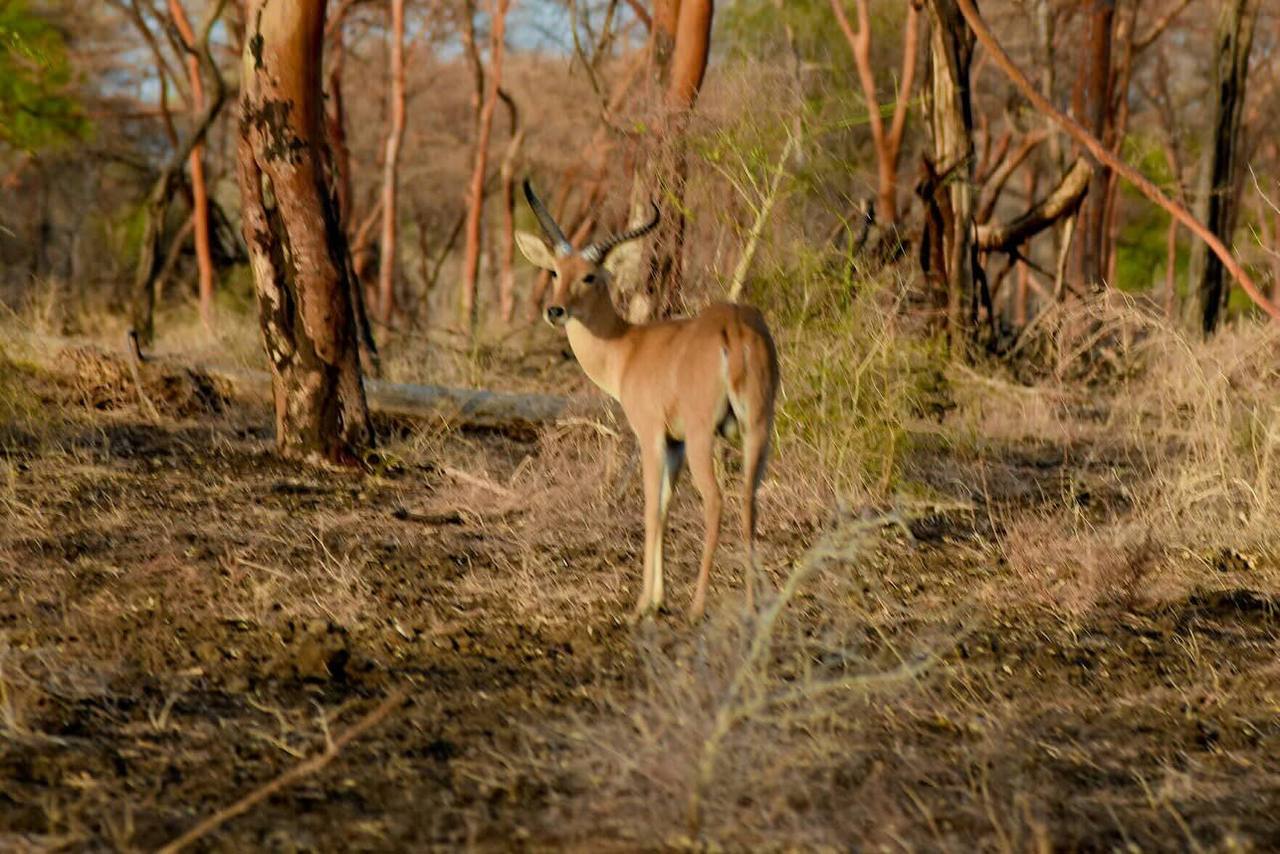
الوصف بالفصحى: غزال واقف وسط الأشجار اليابسة في حظيرة الدندر
الوصف بالعامية السودانية: غزال واقف وسط الشجر الناشف في حظيرة الدندر
التصنيف: Agriculture & Livestock